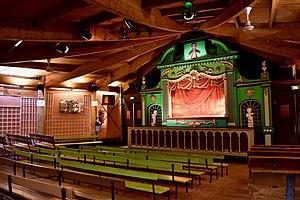
le castelet du théâtre des marionnettes du Champ de Mars
Le théâtre des marionnettes au Champ de Mars a été construit en 1902 lors de l'exposition universelle. Il est situé Avenue du général Margueritte dans les jardins du Champ de Mars.